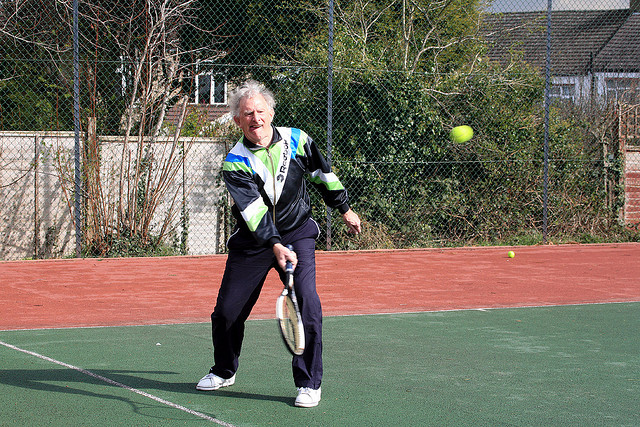
một ông già đang dùng vợt để đỡ quả bóng tennis ở trên sân